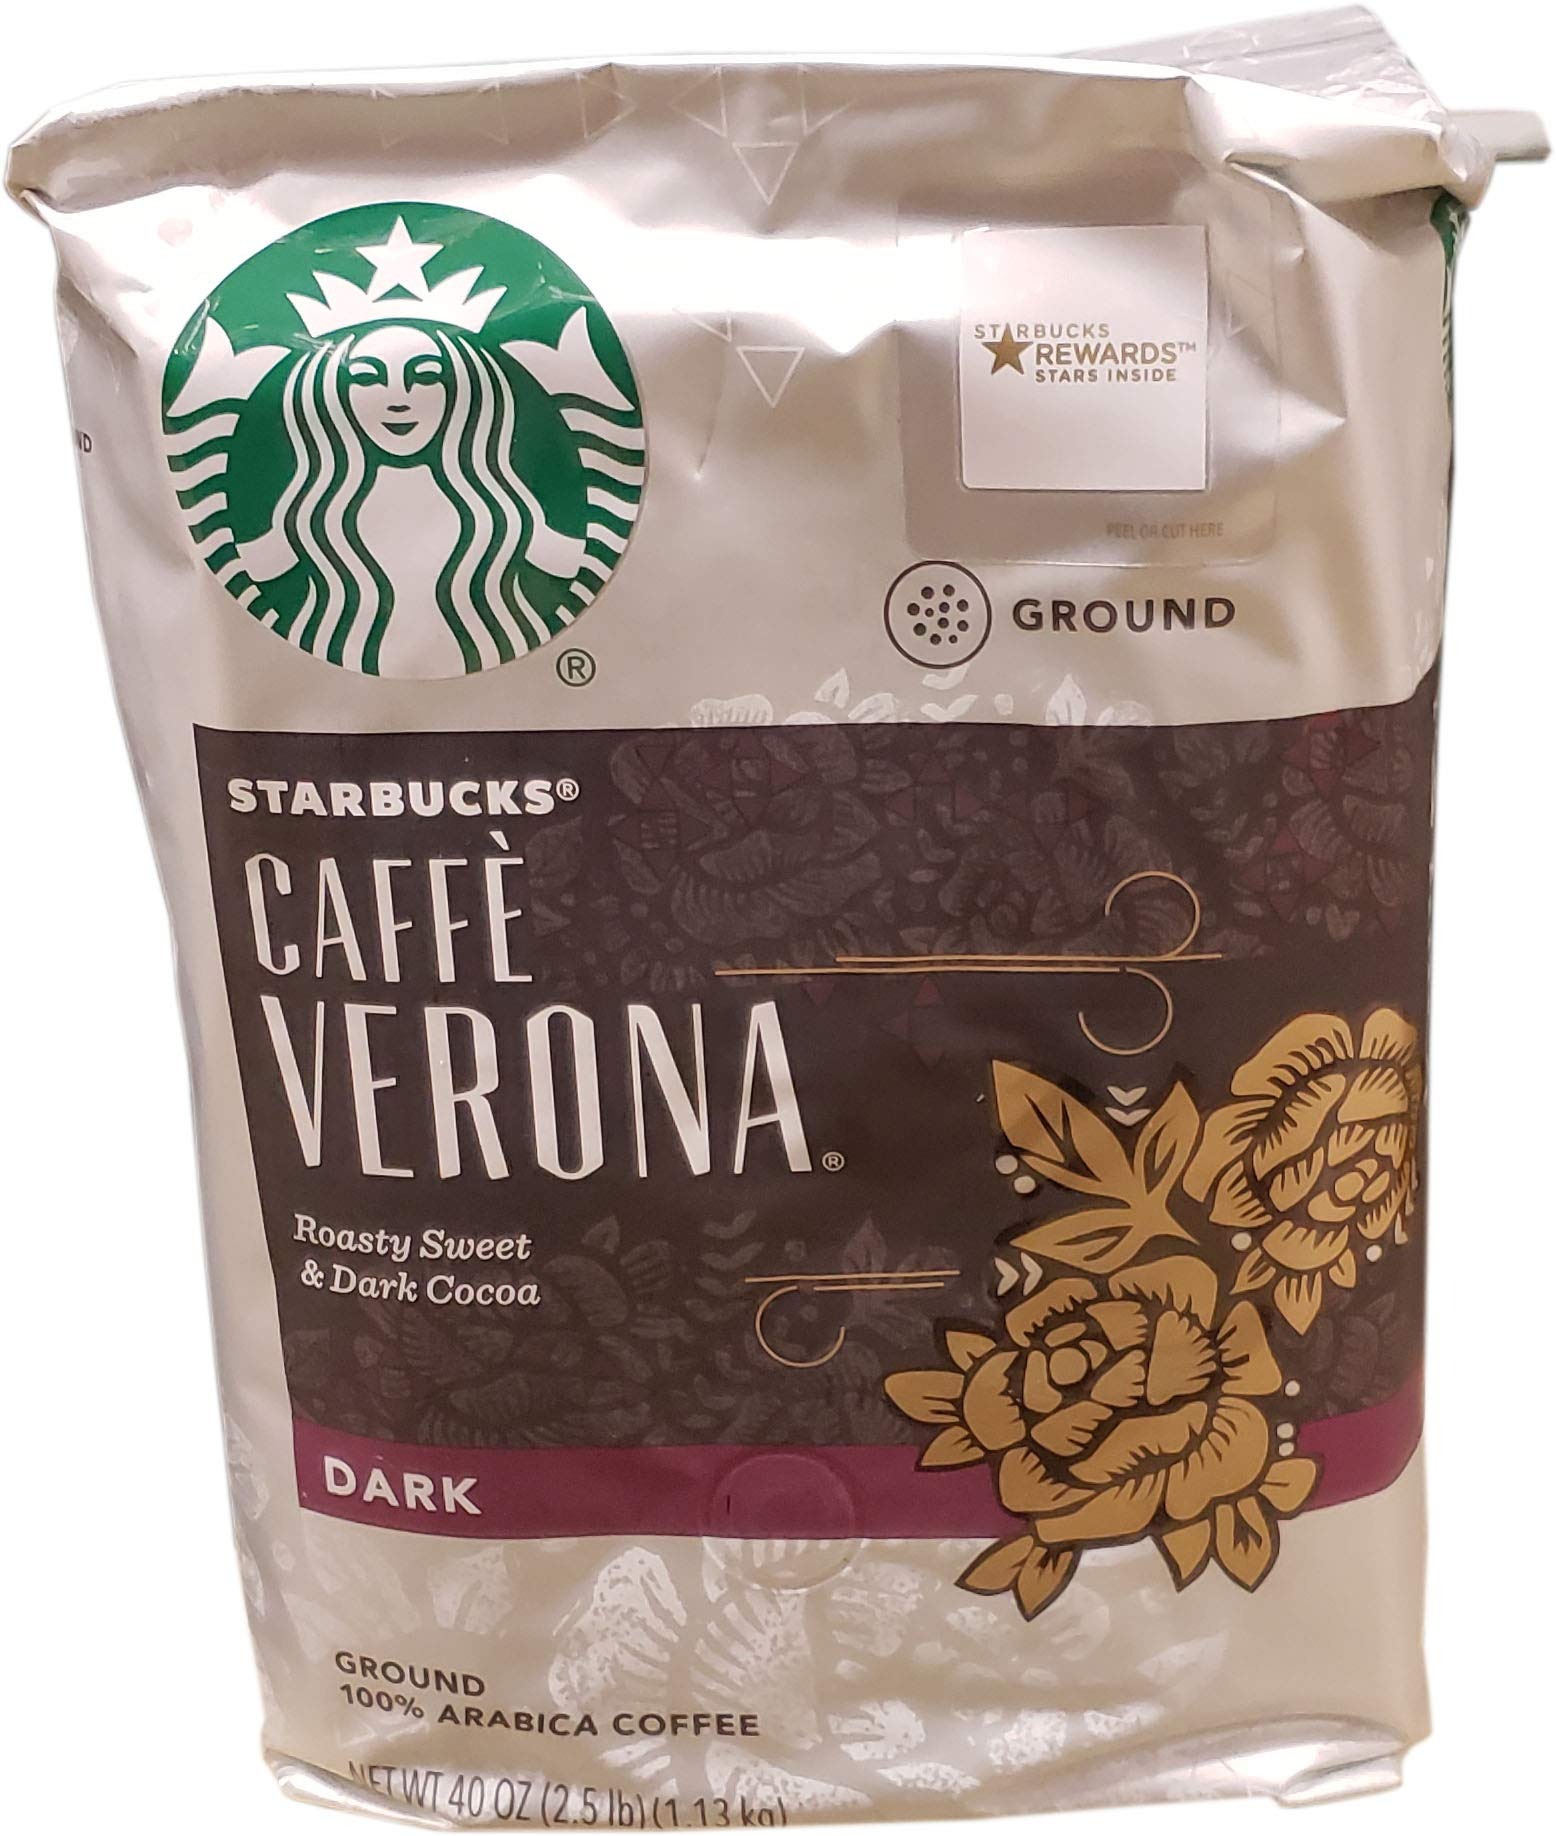
Item Name: Starbucks Caffe Verona Dark Roast Ground Coffee, Roasty Sweet & Dark Cocoa, 40 Ounce
Bullet Point 1: Enjoy this with: chocolate truffles and dinner guests
Bullet Point 2: A full-bodied, multi-region blend of coffees with the sweet touch of Italian Roast
Bullet Point 3: Tasting notes: dark cocoa and roasty sweet
Value: 40.0
Unit: Ounce

Price: 24.99